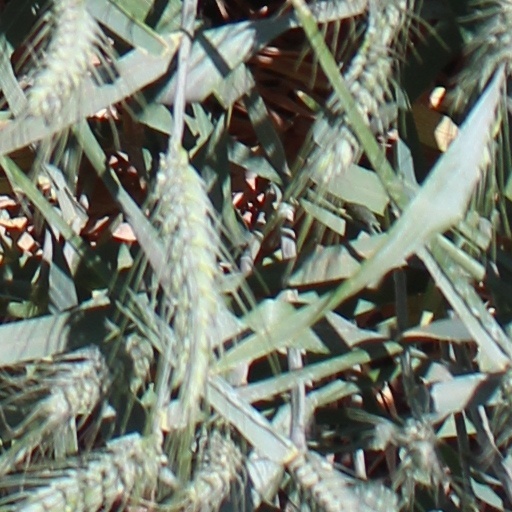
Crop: wheat